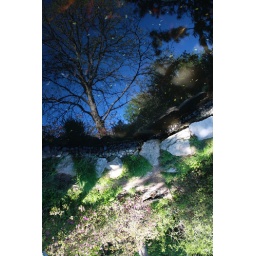
The reflection of a tree in the pond water taken at the Dallas Arboredum.